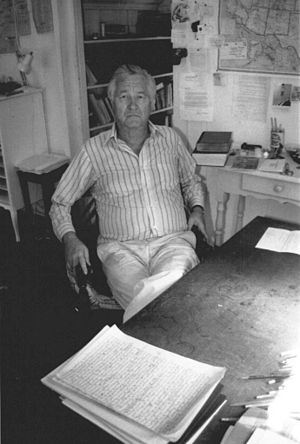
William Styron
William Clark Styron, Jr. var en amerikansk forfatter.